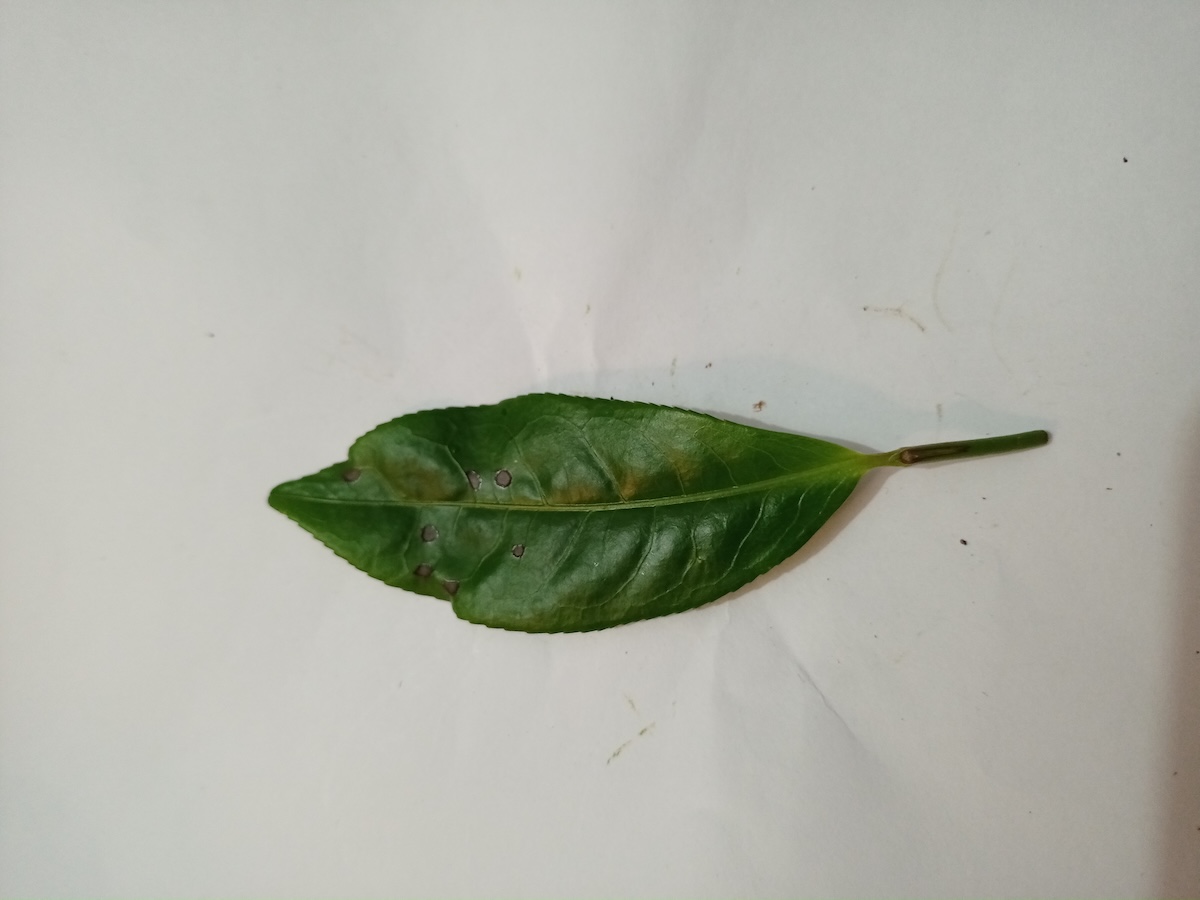
Label: Helopeltis